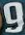
Number: 9